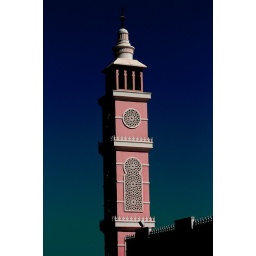
some of tower mosque in madinah road saudi arabia...